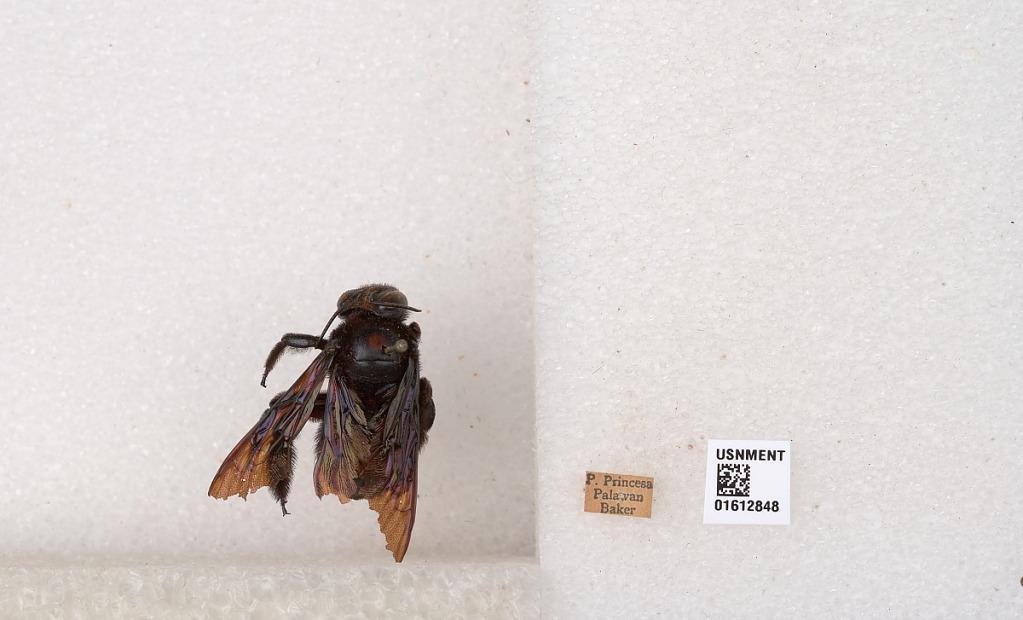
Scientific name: Xylocopa
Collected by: Baker
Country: Philippines
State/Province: Mimaropa
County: Palawan
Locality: P. Princesa